Daysi Yuquilema

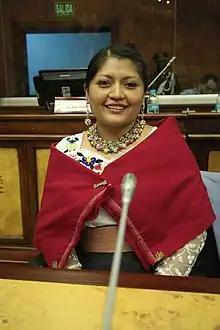
Daysi Yuquilema in 2022.

Daysi Yuquilema is an Ecuadorian politician who is an independent member of the National Assembly of Ecuador representing the Chimborazo Province since 2022.